Frasin

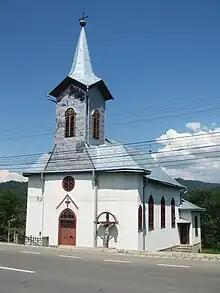
Roman Catholic church in Frasin, formerly belonging to the bygone German community of the town.

In 1785, Frasin was known as a hamlet. One big step towards its development for Frasin took place in 1816 when a potassium factory was built. Frasin was declared a town in 1850.